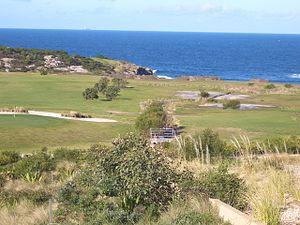
Little Bay est une banlieue du sud-est de Sydney, dans l'État de Nouvelle-Galles du Sud, en Australie. Little Bay est situé à 14 kilomètres au sud-est du quartier central des affaires de Sydney et fait partie de la zone du gouvernement local de la ville de Randwick.